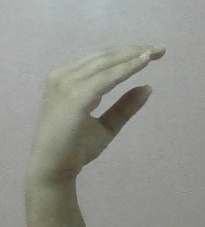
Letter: jeem